Early Caliphate navy

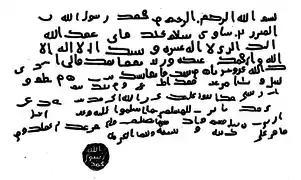
Facsimile of a letter sent by Muhammad to Munzir ibn-Sawa al-Tamimi, governor of Bahrain in AD 628

During the lifetime of the Islamic prophet Muhammad, there were limited maritime activities such as the military expedition of Alqammah ibn Mujazziz. When 'Alqamah bin Mujazziz Al-Mudlaji dispatched with 300 men to fight against some men from the Kingdom of Aksum, who gathered near the shores of Jeddah as they approached Mecca. Abd and Jayfar from the Oman coast had previously cut ties with the Sassanid Empire, and swore loyalty to Muhammad, while Bahraini Al-Ala al-Hadhrami also gave his loyalty, by sending a tribute of 80,000 Dirham to Muhammad.